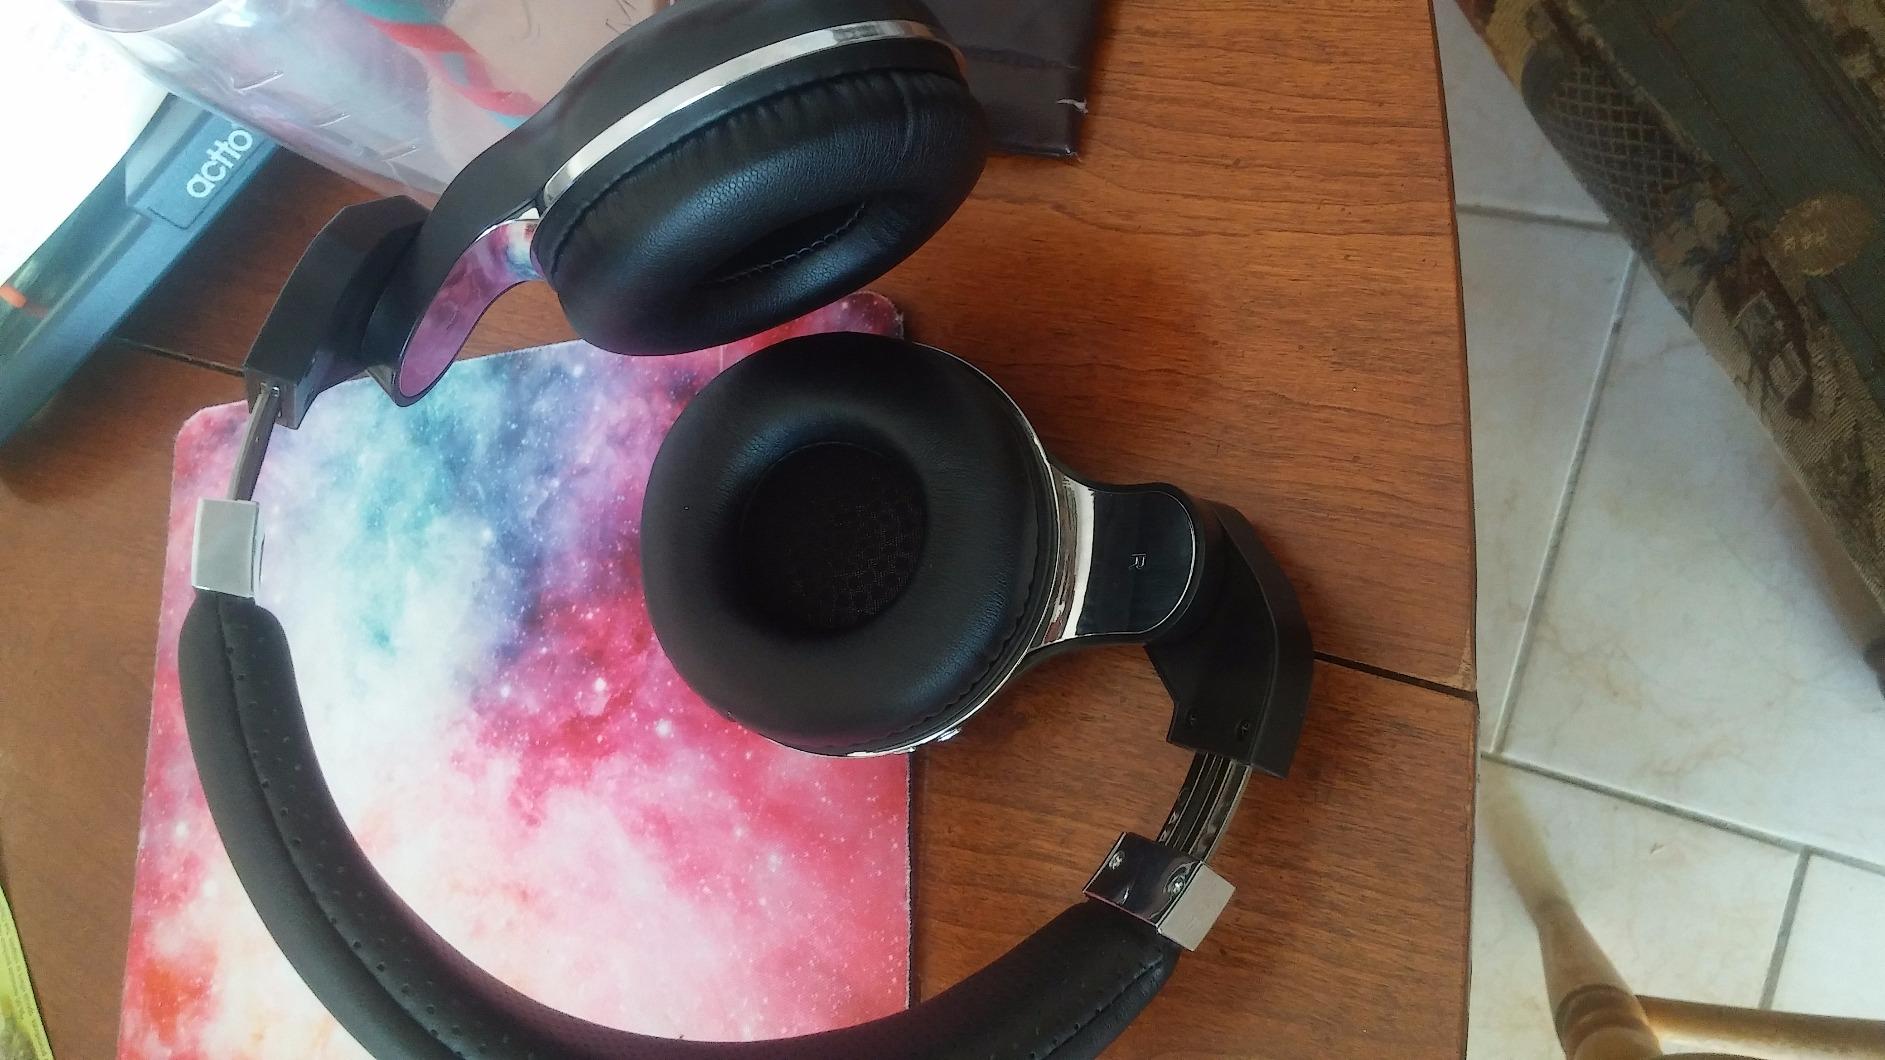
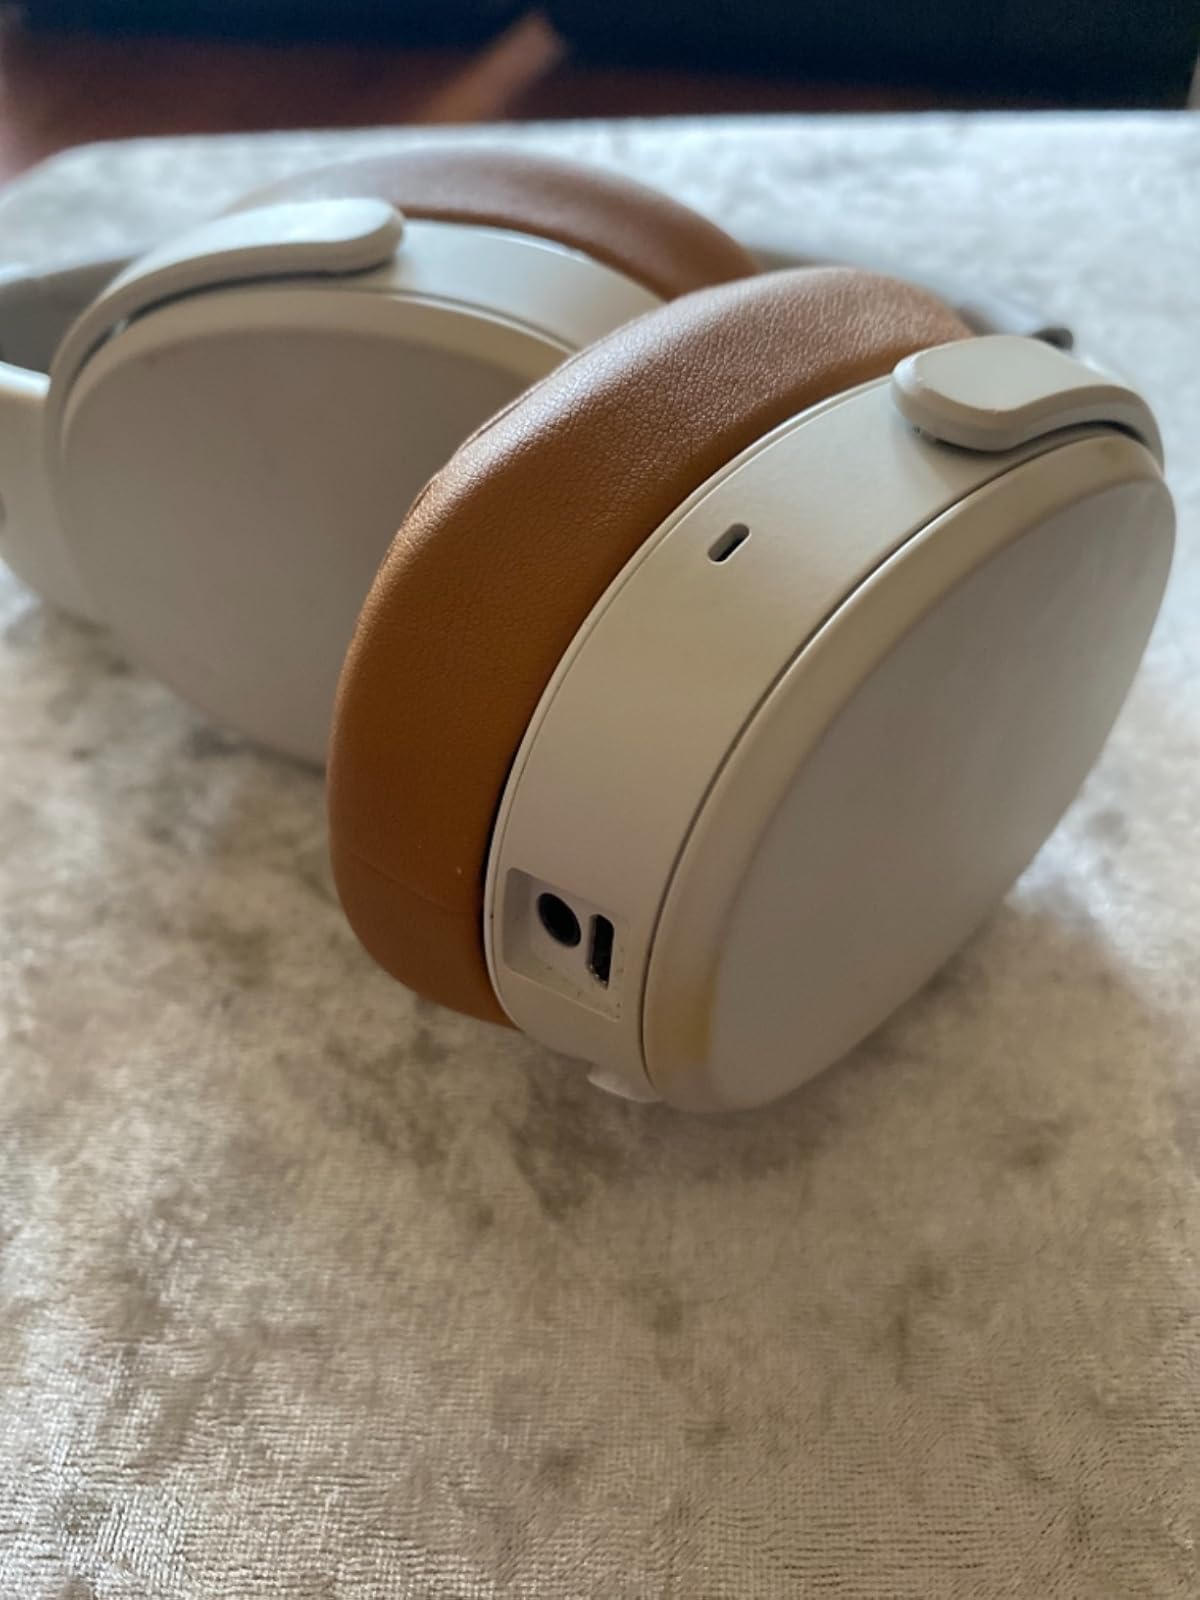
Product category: headphones
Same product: no